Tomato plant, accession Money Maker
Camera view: horizontal (90 deg, fisheye); turntable rotation: 210 degrees
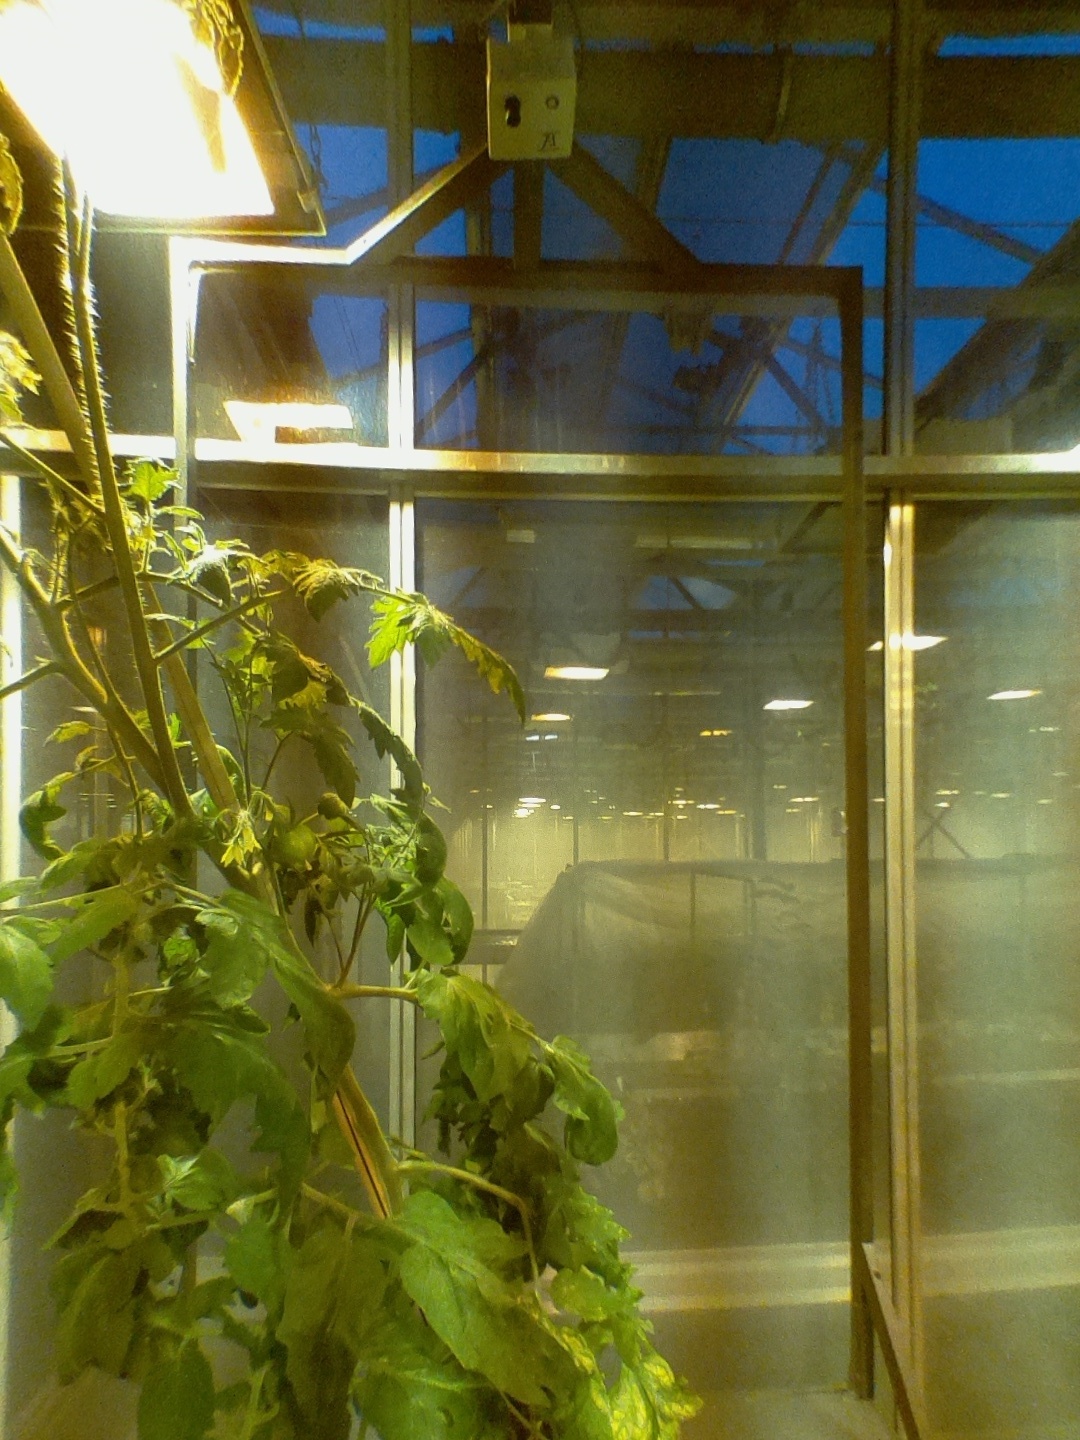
BBCH growth stage 72: 20%-30% of final fruit size